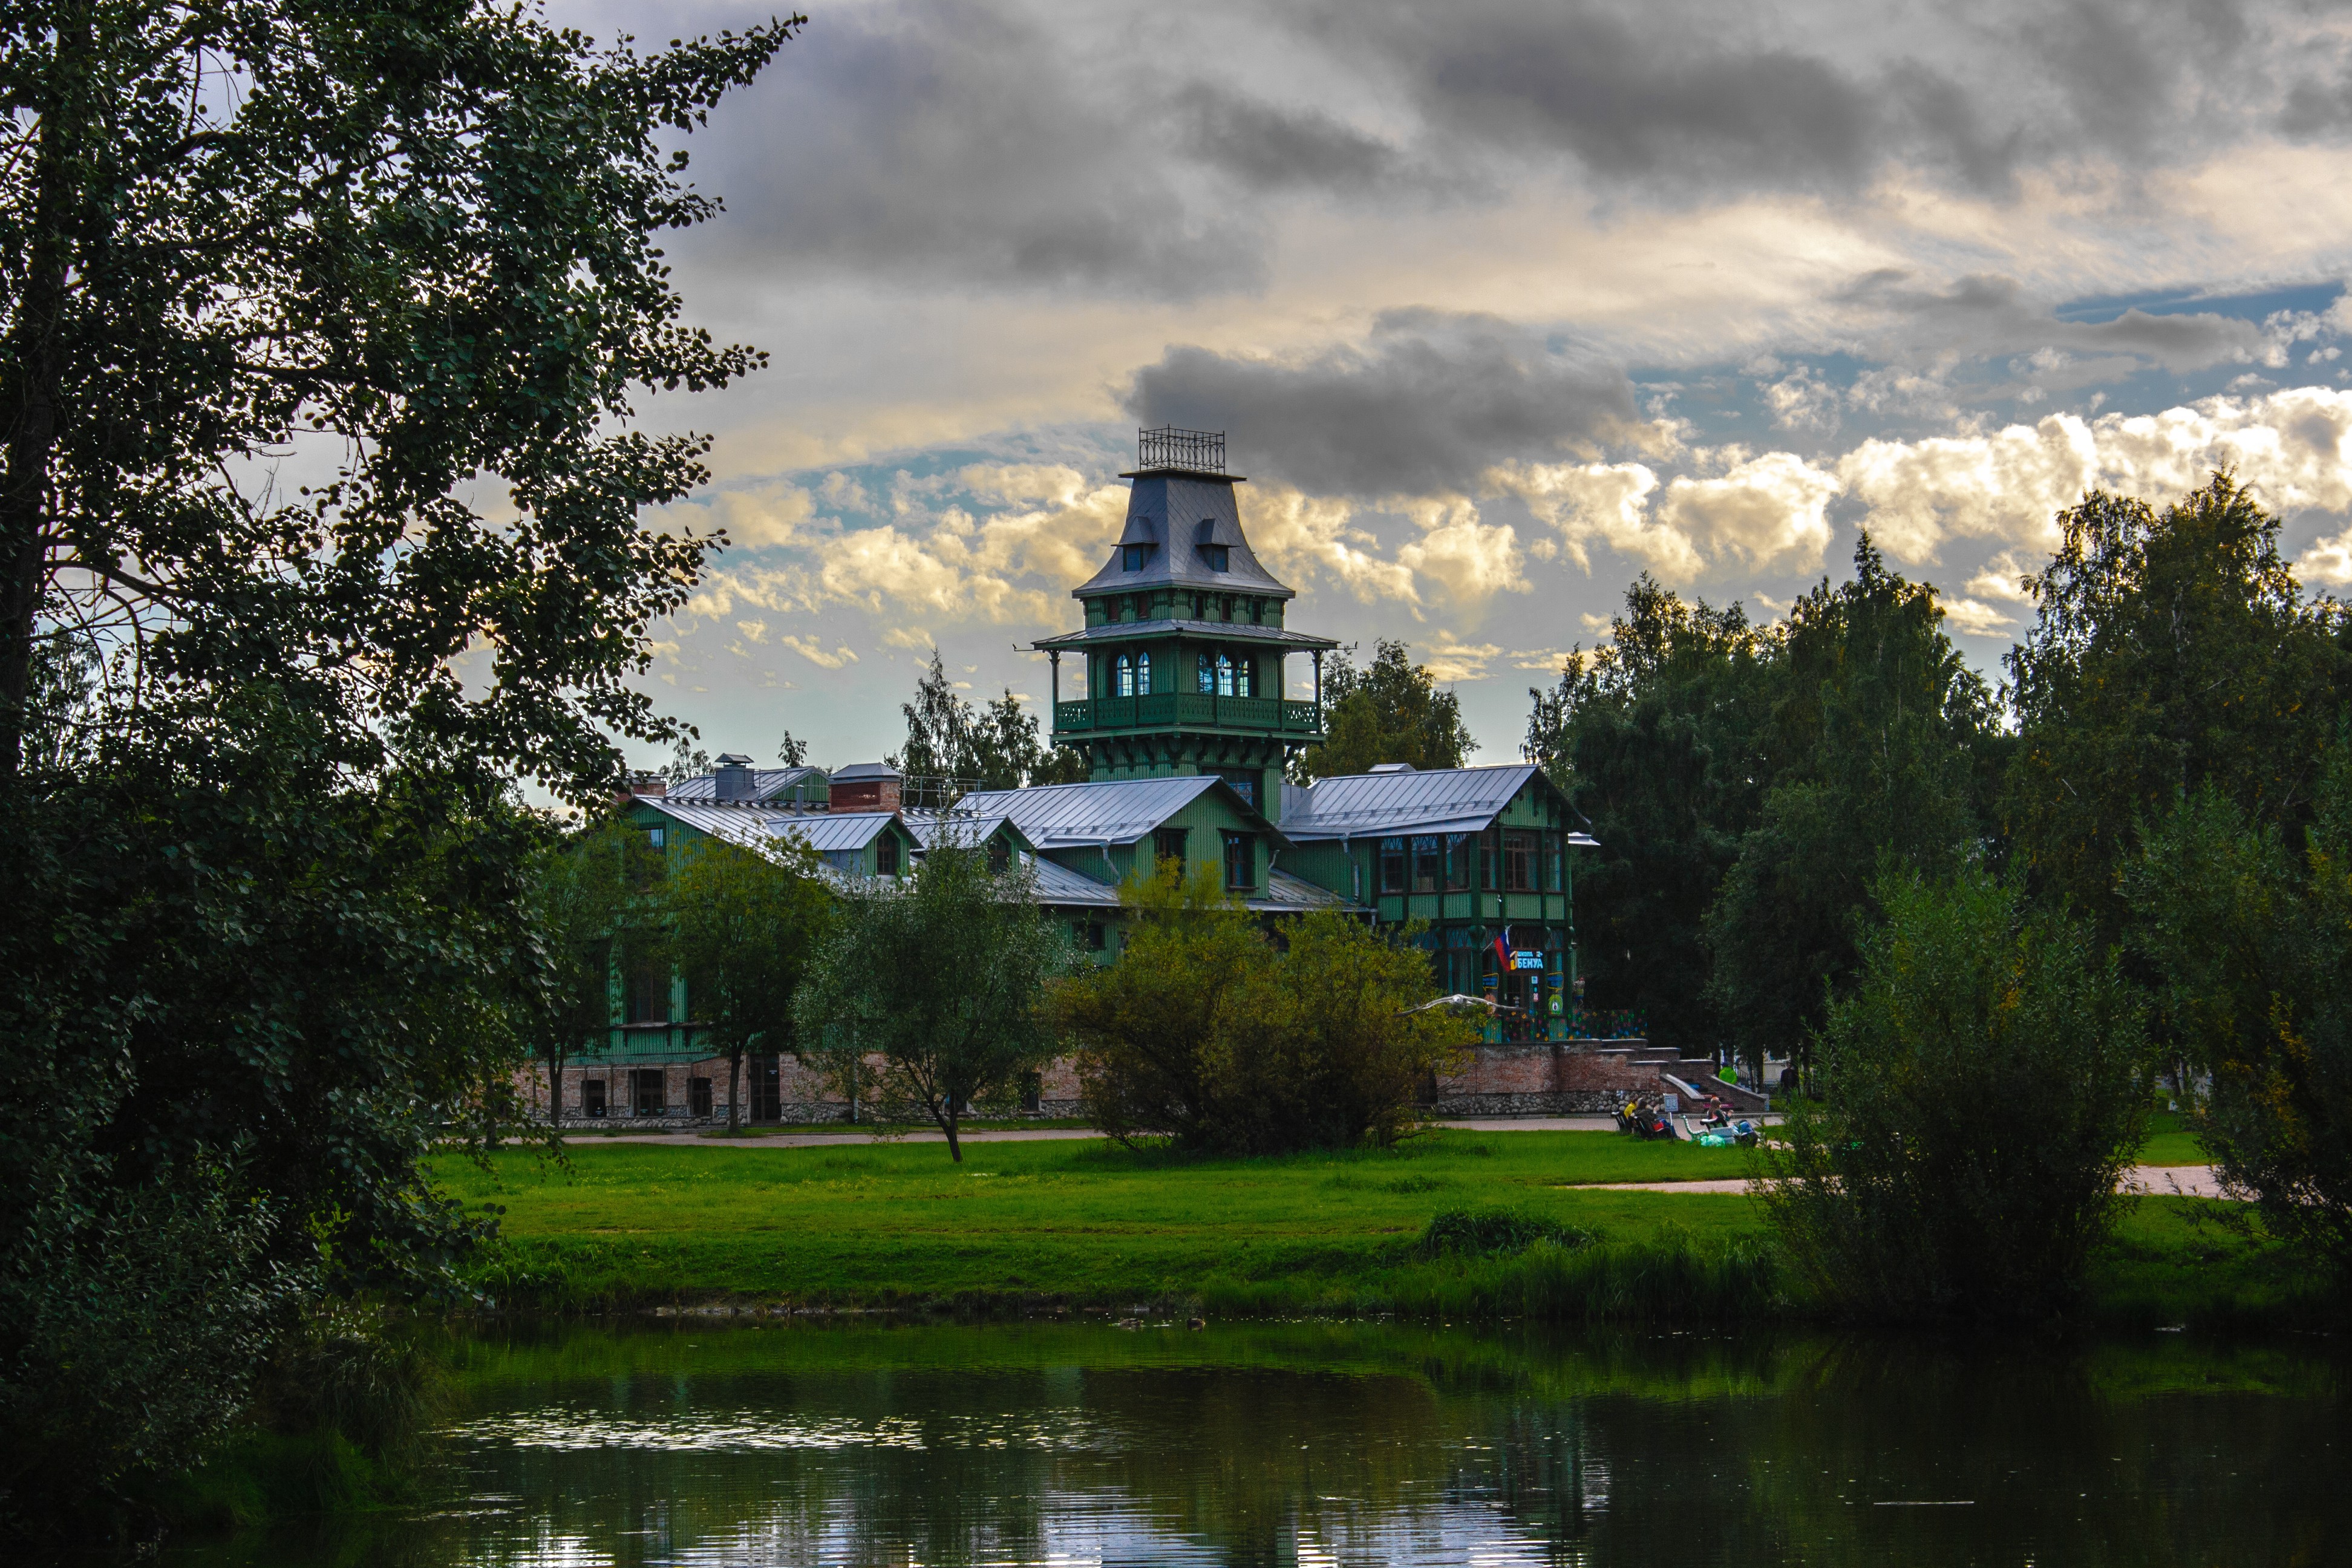
image, nature, waterway, water, sky, natural landscape, reflection, river, architecture, tree, cloud, botany, bank, building, watercourse, canal, estate, house, landscape, tourist attraction, lake, channel, park, city